Between Planets

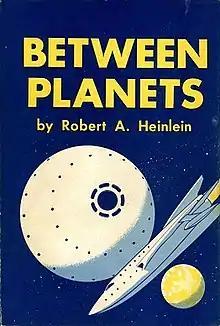
Cover of the first edition

Between Planets is a juvenile science fiction novel by American writer Robert A. Heinlein, originally serialized in "Blue Book" magazine in 1951 as "Planets in Combat". It was published in hardcover that year by Scribner's as part of the Heinlein juveniles.